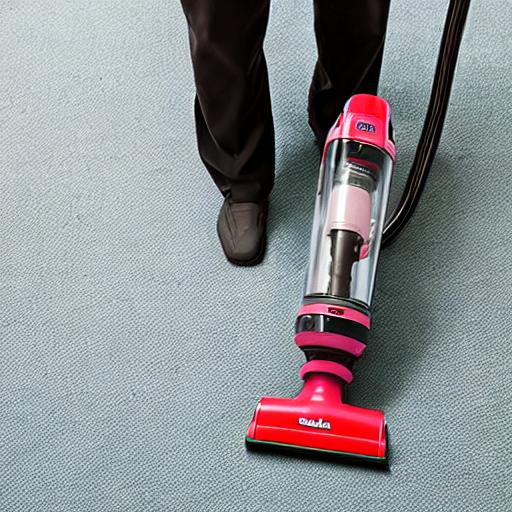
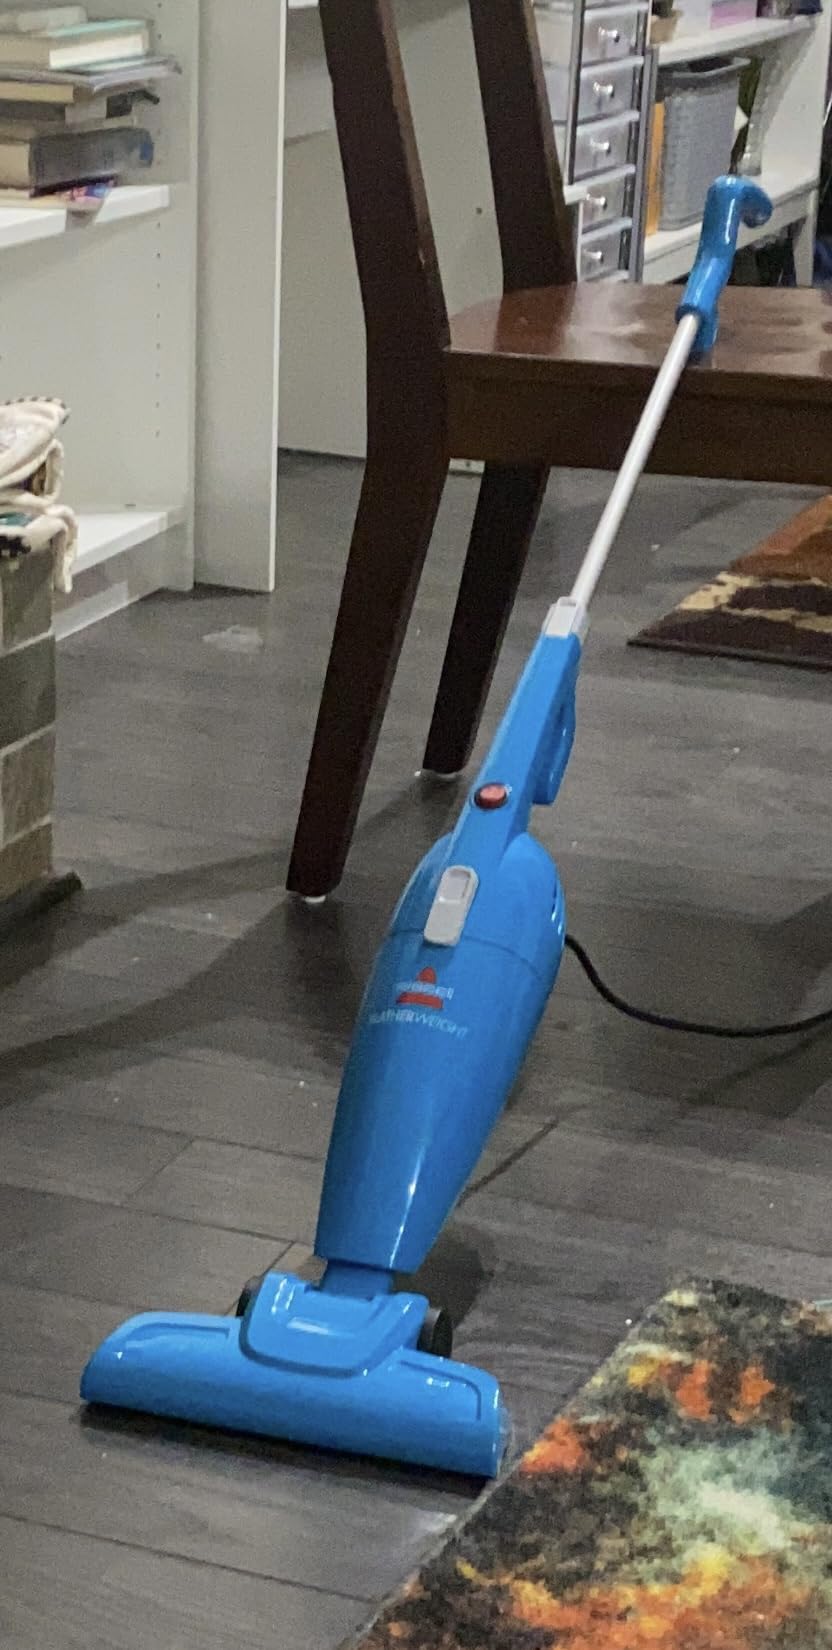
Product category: items_vacuum
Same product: no